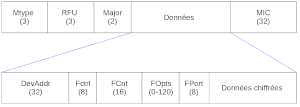
Format des paquets LoRaWAN
LoRaWAN est un protocole de télécommunication permettant la communication à bas débit, par radio, d'objets à faible consommation électrique communiquant selon la technologie LoRa et connectés à l'Internet via des passerelles, participant ainsi à l'Internet des objets. Ce protocole est utilisé dans le cadre des villes intelligentes, le monitoring industriel ou encore l'agriculture. La technologie de modulation liée à LoRaWAN est LoRa, créée en 2009 par la start-up grenobloise Cycléo et rachetée par Semtech en 2012. Semtech promeut sa plateforme LoRa grâce à la LoRa Alliance, dont elle fait partie. Le protocole LoRaWAN sur la couche physique LoRa permet de connecter des capteurs ou des objets nécessitant une longue autonomie de batterie, dans un volume et un coût réduit.